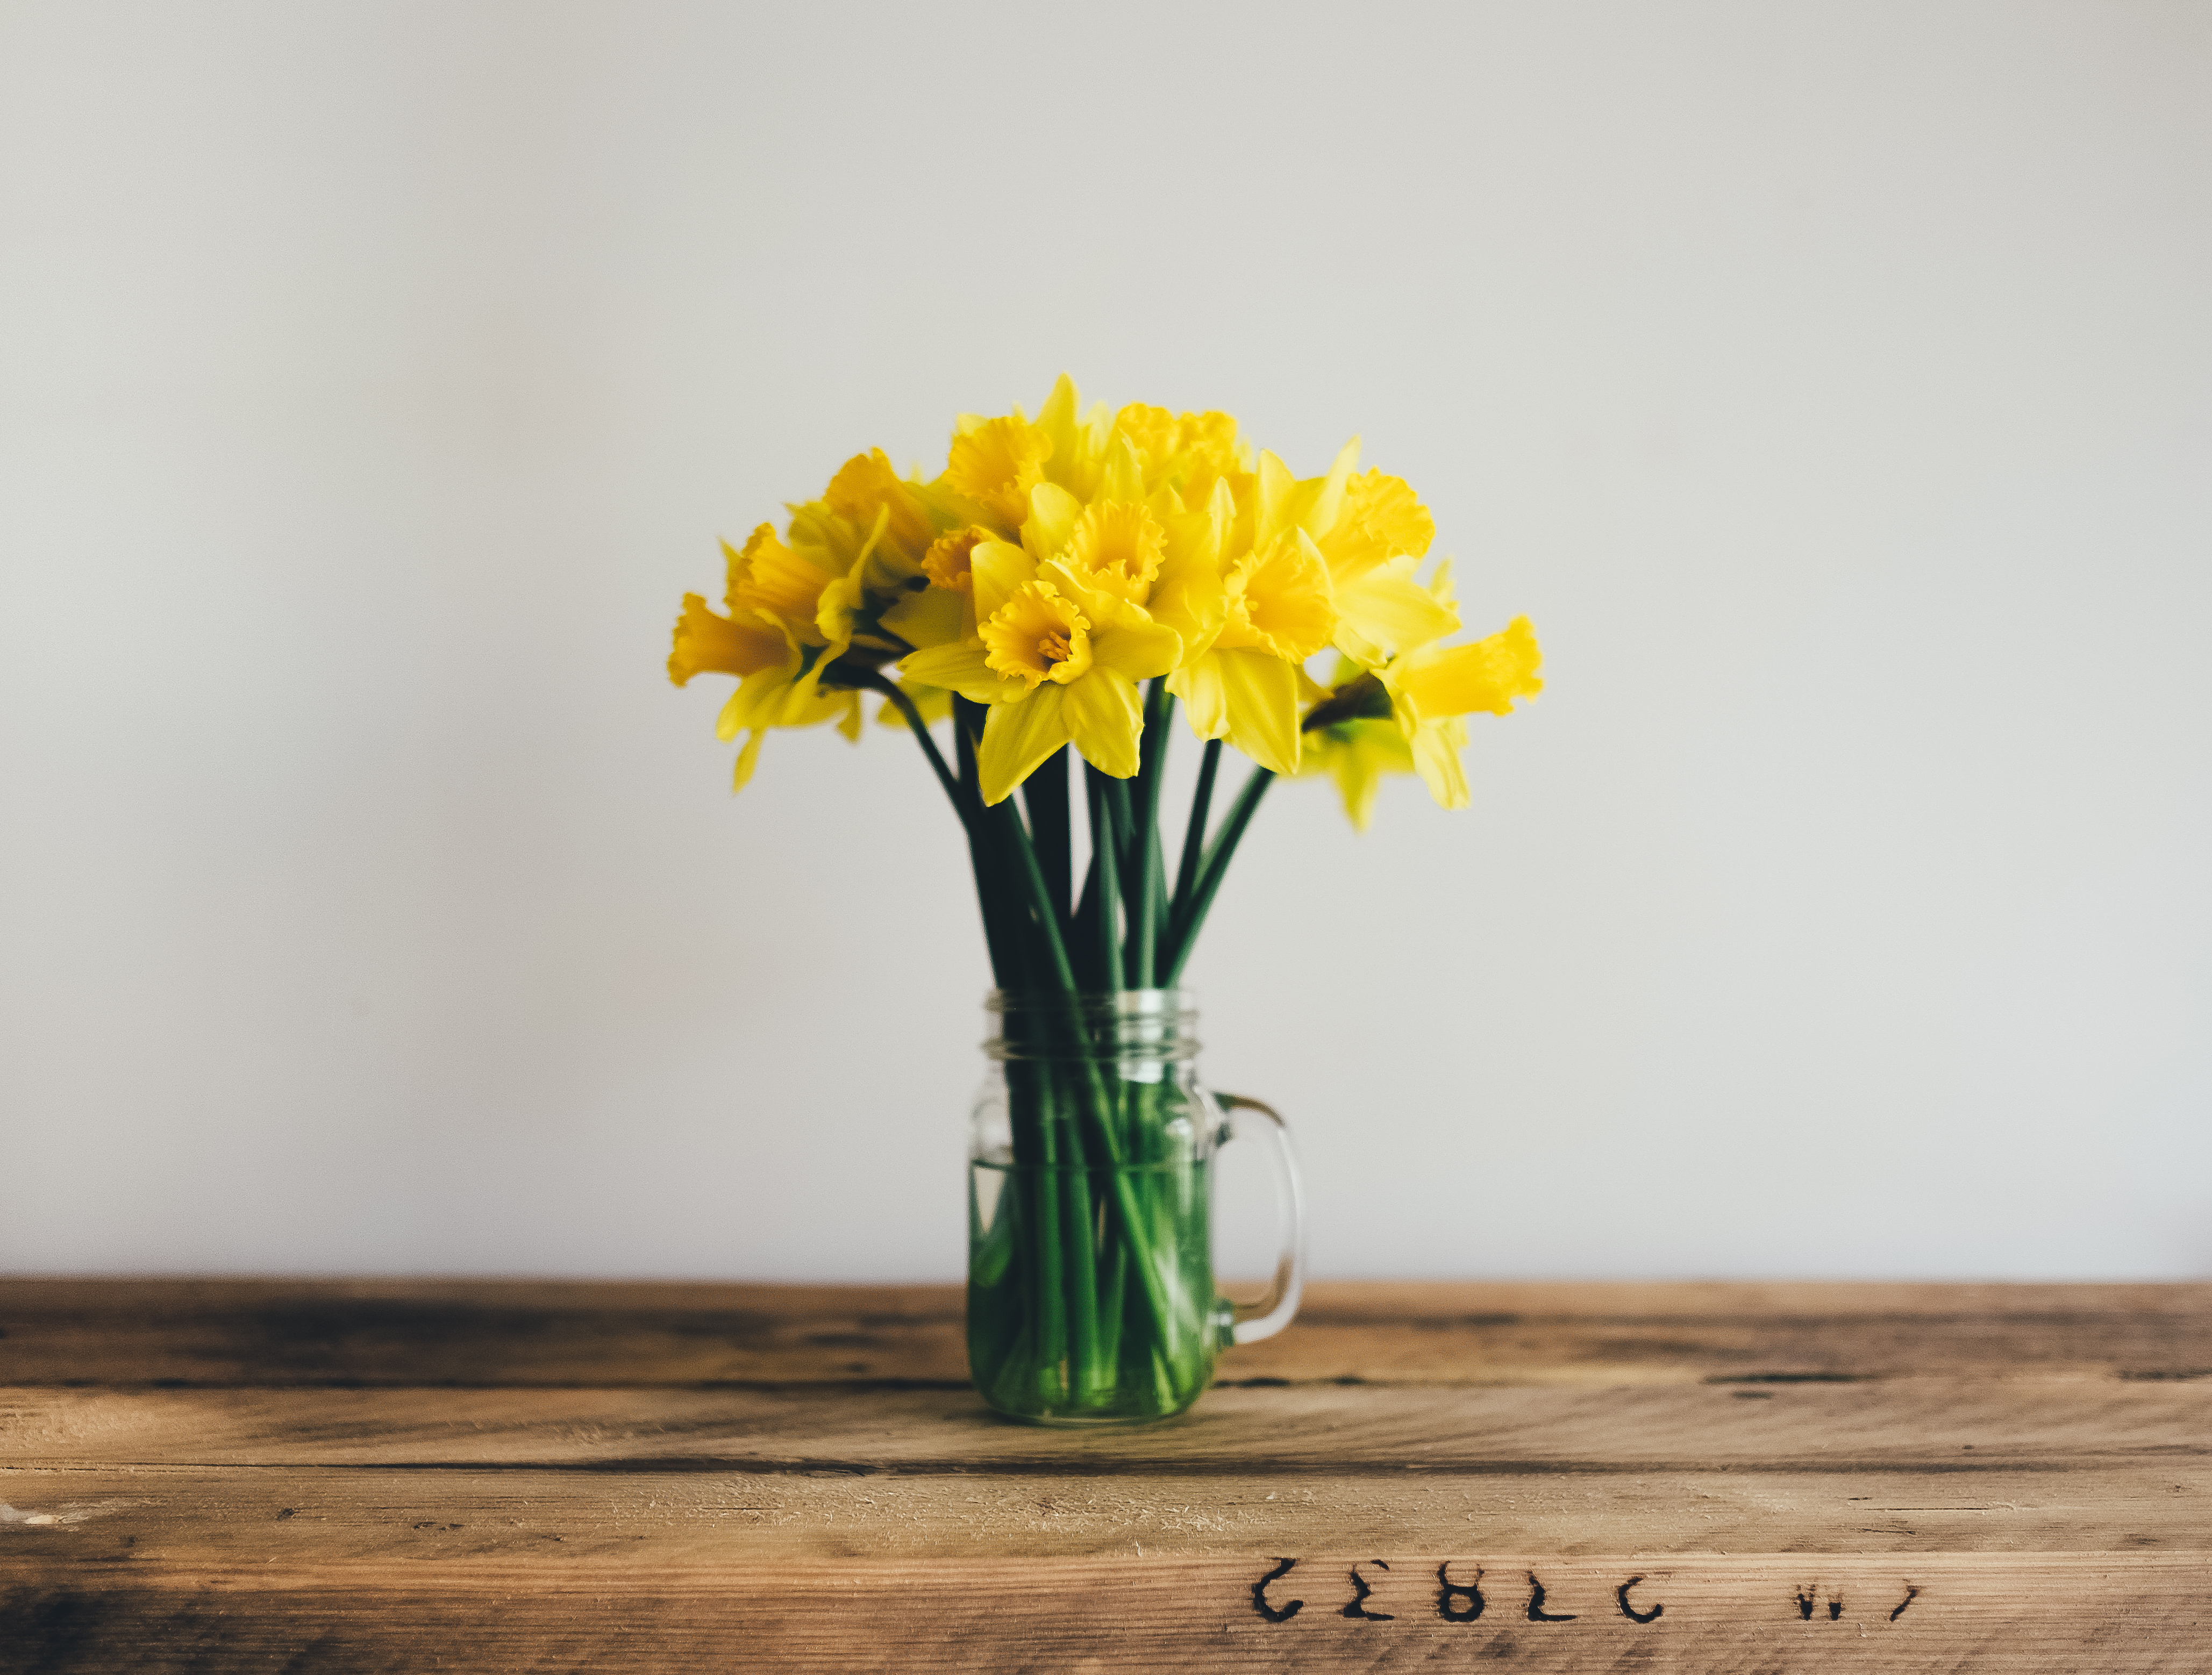
plant, flower, vase, yellow, flora, art, floristry, flowering plant, flower bouquet, cut flowers, ikebana, floral design, land plant, flower arranging